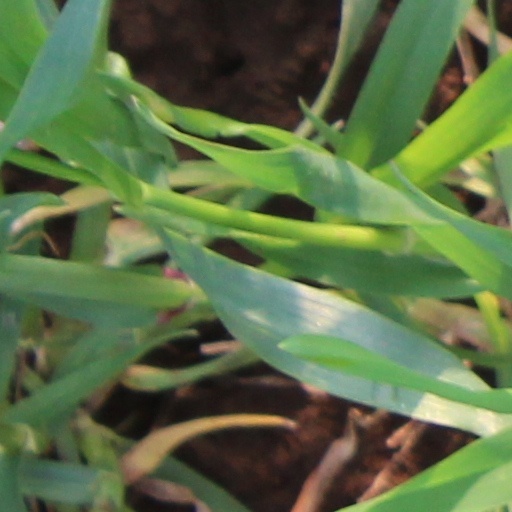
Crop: wheat